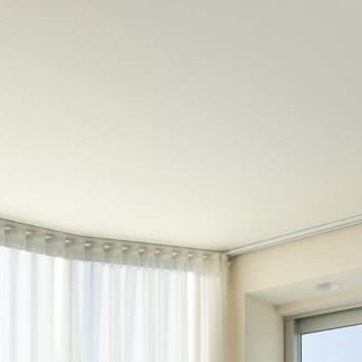
Material: painted